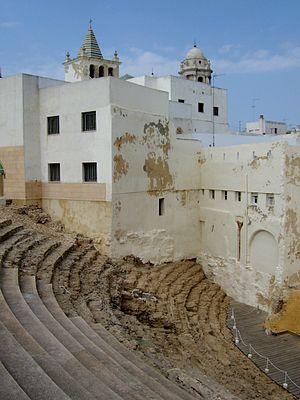
Le théâtre romain de Gadès a été découvert en 1980, après que des fouilles archéologiques destinées à localiser le Castillo de la Villa, le révélèrent. Jusqu'alors seulement certaines de ses galeries intérieures avaient pu être identifiées sans que l'on sache à quel édifice elles appartenaient.